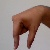
The image shows a hand gesture representing the letter 'Q' in Indian Sign Language.